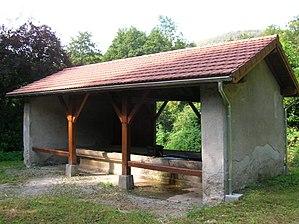
Lavoir du Gorgot. Vaulnaveys-le-Bas, Isère, AuRA, France.
Vaulnaveys-le-Bas est une commune française située dans le département de l'Isère et la région Auvergne-Rhône-Alpes.